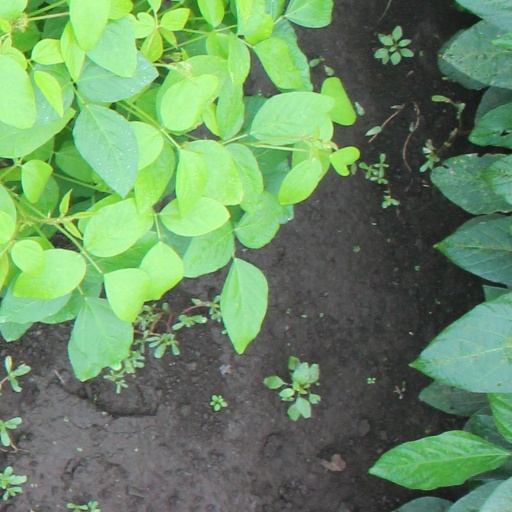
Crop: soybean